Christchurch Wastewater Treatment Plant

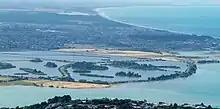
Oxidation ponds (centre) and the Avon Heathcote Estuary (bottom)

Before the modern plant opened in 1962, the Christchurch Drainage Board operated a smaller facility that was known as the "sewage farm". The Christchurch Drainage Board was set up in 1875 and its first chairperson was the then-mayor of Christchurch, Fred Hobbs, who defined the role of the organisation as such: The Board's first duty is to remove away from the habitations and haunts of man that which is injurious and prejudicial to his health, and the second when they have got it away, to create as little nuisance as they possibly can with it.